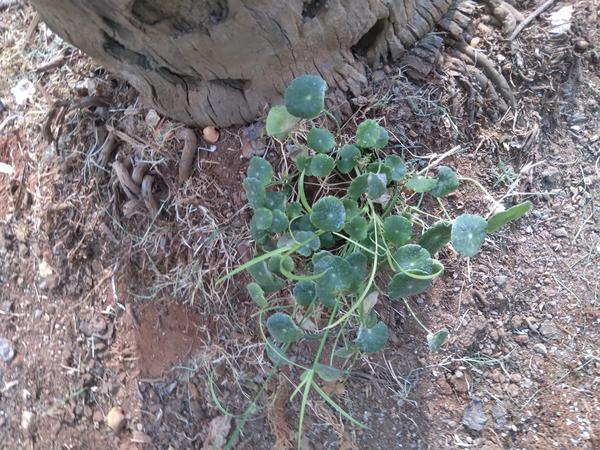
Plant: Brahmi